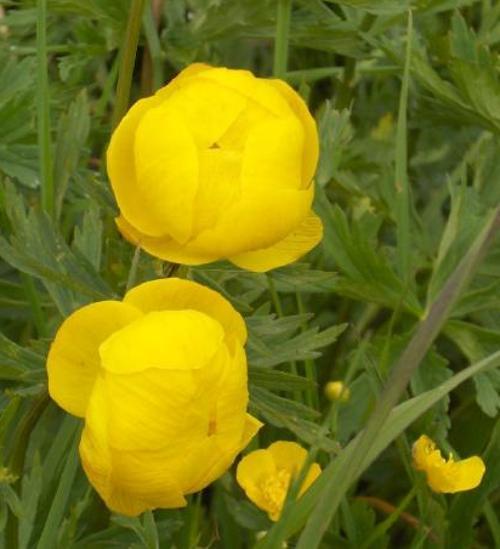
Label: globe-flower